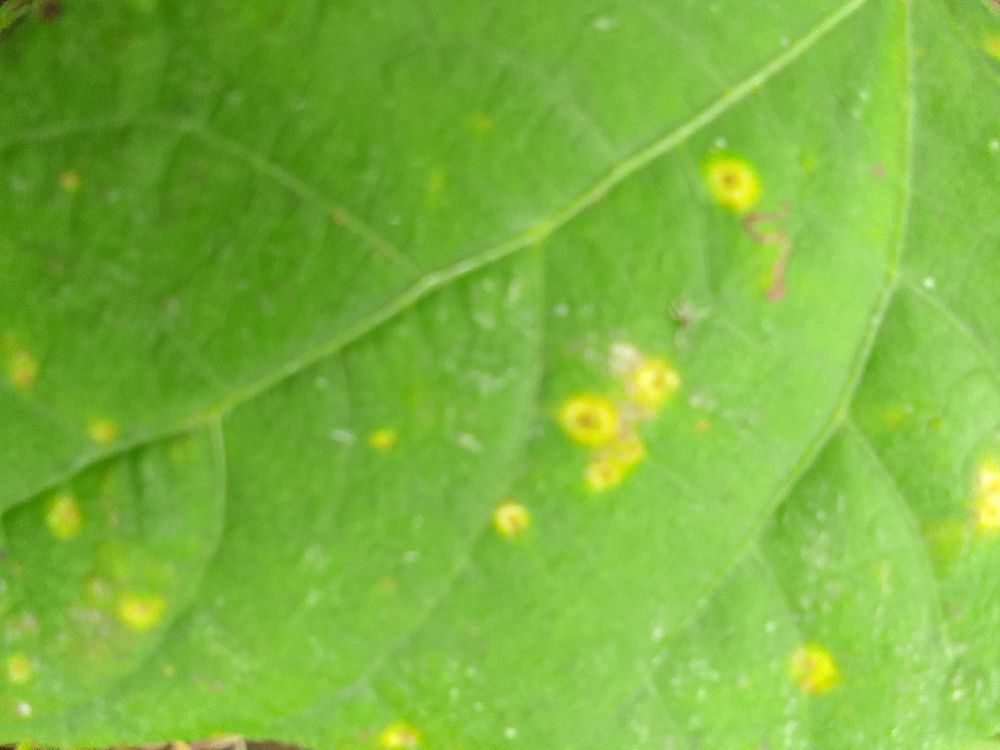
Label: rust